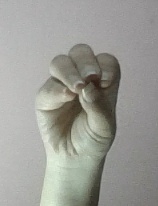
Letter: ha